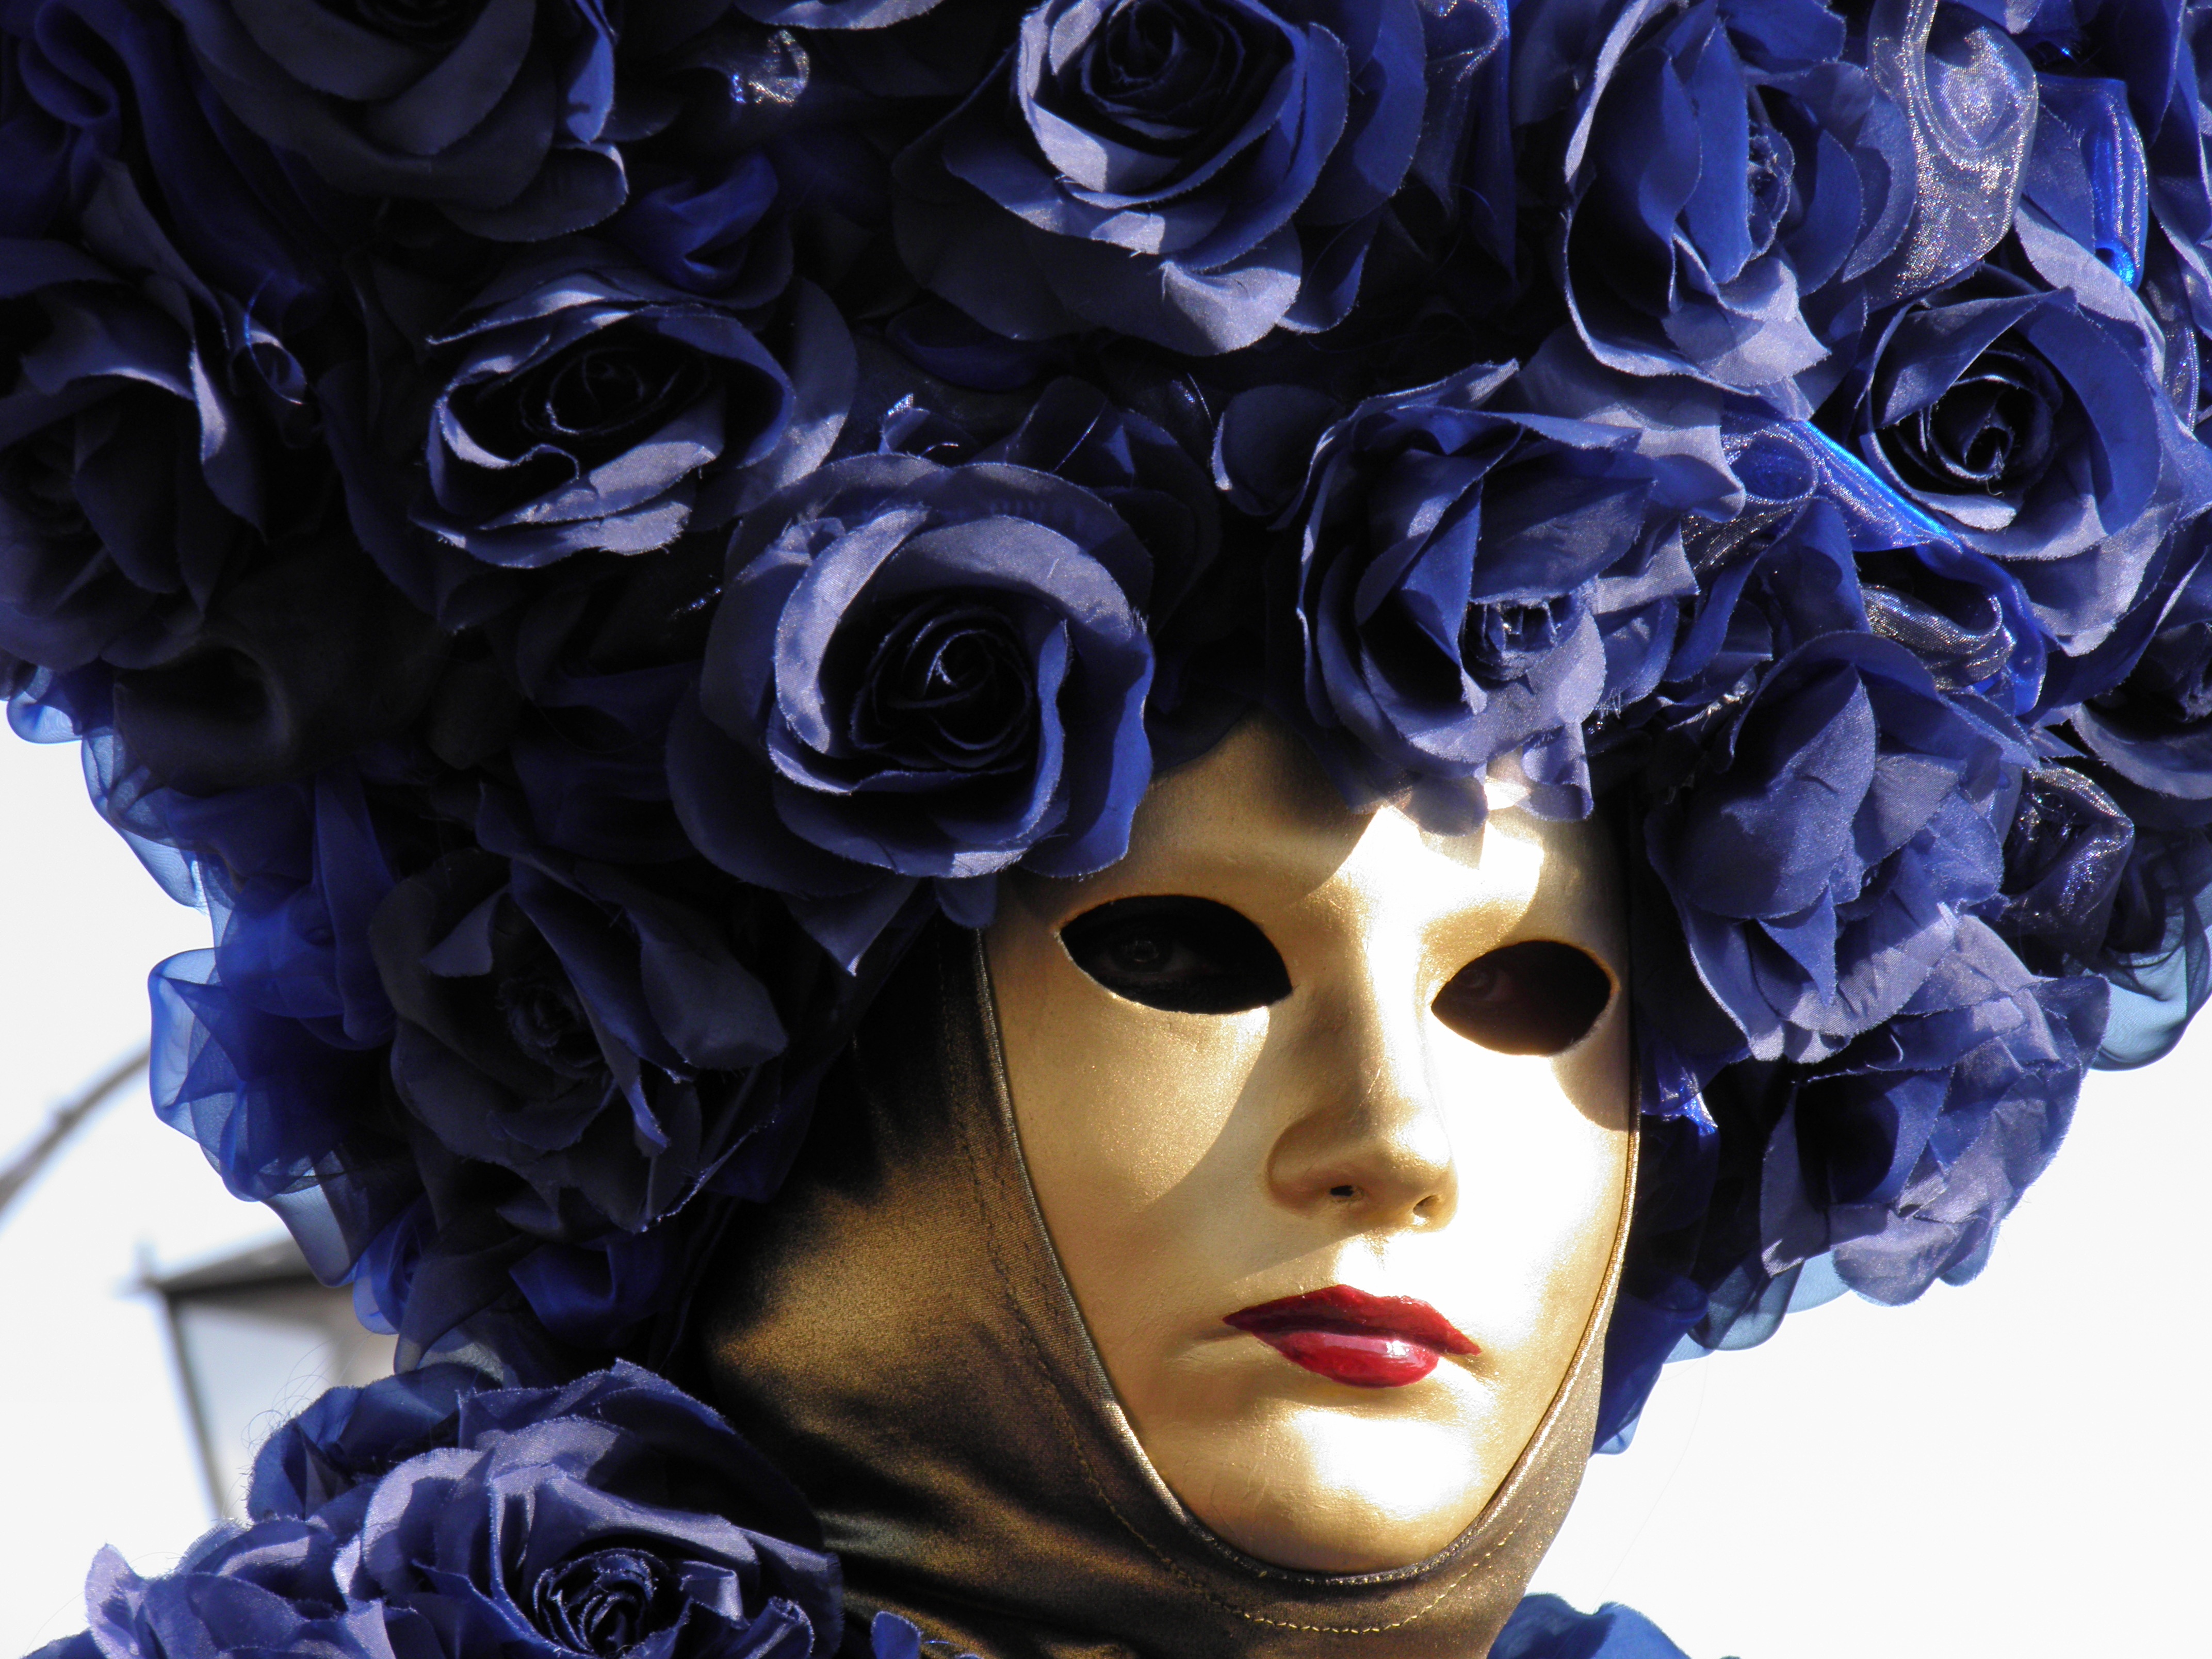
flower, carnival, italy, venice, blue, clothing, mask, colors, disguise, costume, masque, mask of venice, carnival of venice, masks of venice